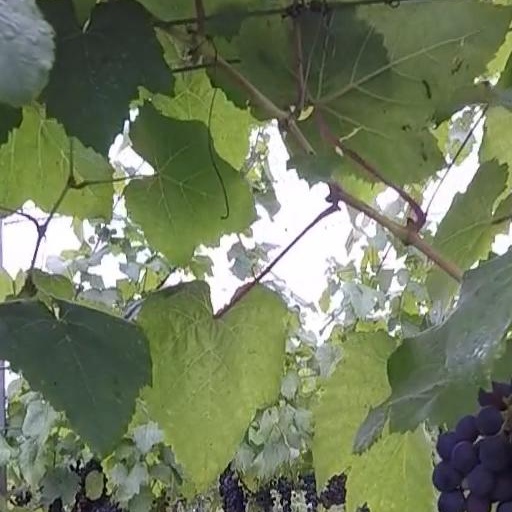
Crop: grape